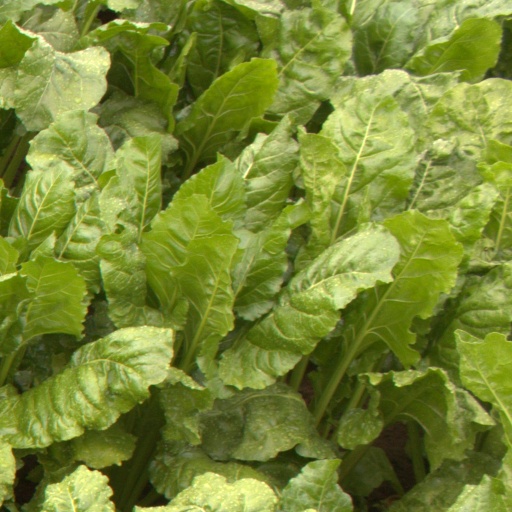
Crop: sugar beet